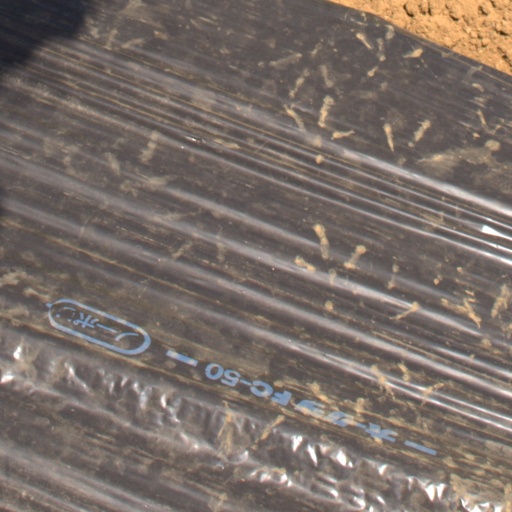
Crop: Jerusalem artichoke